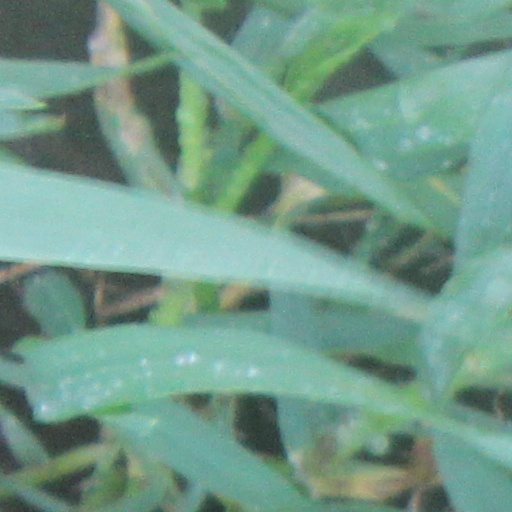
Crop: wheat